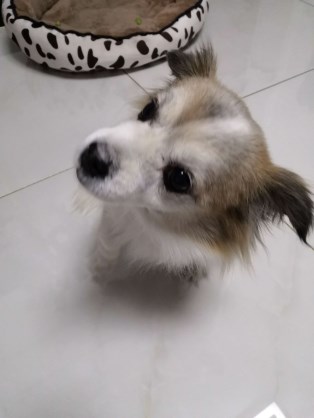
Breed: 480-n000125-Pekinese